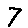
Label: 7